Kadhalikka Neramillai (TV series)

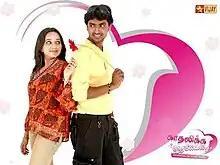

Kadhalikka Neramillai ( "No Time to Love") is a 2007 Indian Tamil-language drama television series starring Chandra Lakshman, Prajin and Srinath directed by Raja. It aired from 26 November 2007 to 21 August 2008 on STAR Vijay This serial has been re-telecasted on STAR Vijay Super from January 6, 2017.